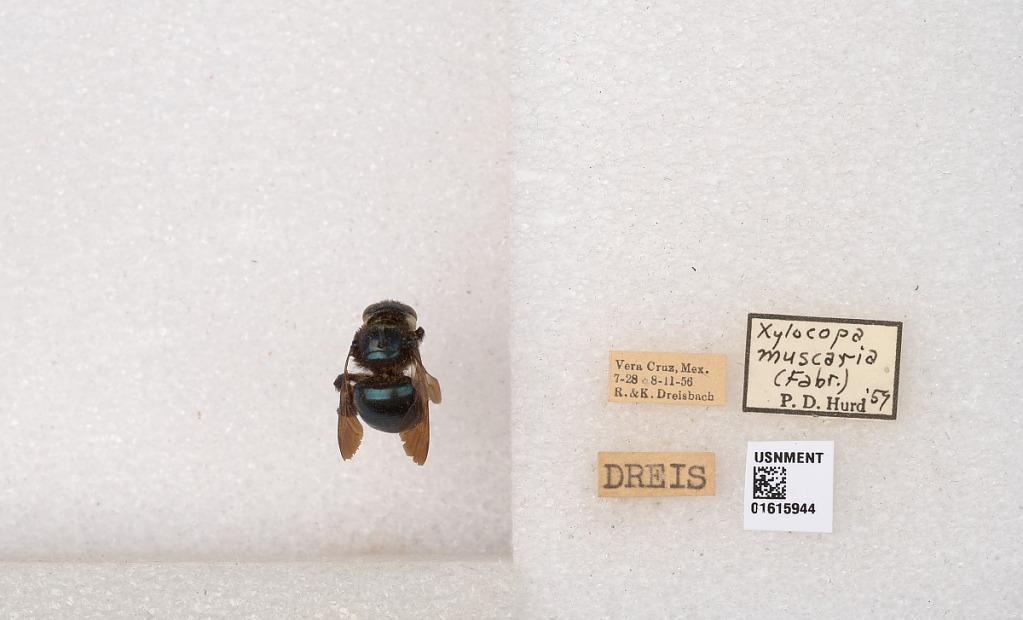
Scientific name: Xylocopa (Schonnherria) muscaria (Fabricius)
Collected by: R. Dreisbach & R. Dreisbach
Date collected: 1956-7-28
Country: Mexico
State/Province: Veracruz
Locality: Veracruz
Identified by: Hurd, P. D.